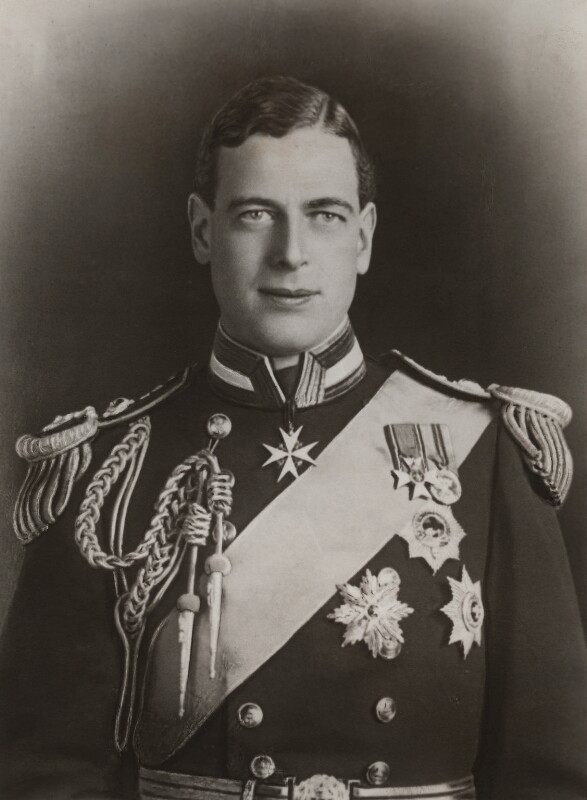
เจ้าชายจอร์จ ดยุกแห่งเคนต์

infobox royalty
| name = เจ้าชายจอร์จ
| image = Prince George, Duke of Kent.jpg
| full name = จอร์จ เอ็ดเวิร์ด อเล็กซันเดอร์ เอ็ดมันด์
| title = ดยุกแห่งเคนต์
| birth_name = เจ้าชายจอร์จแห่งเวลส์
| birth_place = นอร์ฟอล์ก สหราชอาณาจักร
| death_place = สกอตแลนด์ สหราชอาณาจักร
| death_style = สิ้นพระชนม์
| father1 = สมเด็จพระเจ้าจอร์จที่ 5 แห่งสหราชอาณาจักร
| mother1 = มาเรียแห่งเท็ค
| spouses = เจ้าหญิงมารีนา ดัชเชสแห่งเคนต์|เจ้าหญิงมารีนาแห่งกรีซและเดนมาร์ก
| issue1 = 3 พระองค์
| dynasty = ซัคเซิน-โคบูร์กและโกทา (ประสูติ)ราชวงศ์วินด์เซอร์|วินด์เซอร์ (สถาปนา)
| burial_date = 29 สิงหาคม ค.ศ. 1942โบสถ์น้อยเซนต์จอร์จ ปราสาทวินด์เซอร์
| burial_place = 29 สิงหาคม ค.ศ. 1968Royal Burial Ground, Frogmore
เจ้าชายจอร์จ ดยุกแห่งเคนต์ () หรือพระนามเต็ม จอร์จ เอ็ดเวิร์ด อเล็กซานเดอร์ เอ็ดมันด์ (; 20 ธันวาคม ค.ศ. 1902 - 25 สิงหาคม ค.ศ. 1942) เป็นสมาชิกในราชวงศ์อังกฤษ พระราชโอรสพระองค์ที่ 4 ในสมเด็จพระเจ้าจอร์จที่ 5 แห่งสหราชอาณาจักร|สมเด็จพระเจ้าจอร์จที่ 5 และมาเรียแห่งเท็ค|สมเด็จพระราชินีแมรีทรงสถาปนาเป็นดยุกแห่งเคนต์เมื่อ ค.ศ. 1934 จนกระทั่งพระองค์สิ้นพระชนม์เมื่อ
ค.ศ. 1942
== พระชนมชีพในวัยเยาว์ ==
เจ้าชายจอร์จ ดยุกแห่งเคนต์ ประสูติเมื่อวันที่ 20 ธันวาคม ค.ศ. 1902 ณ ยอร์ค คอทเทจ แซนดริงแฮม พระชนกคือ สมเด็จพระเจ้าจอร์จที่ 5 แห่งสหราชอาณาจักร พระราชโอรสพระองค์ที่สองใน สมเด็จพระเจ้าเอ็ดเวิร์ดที่ 7 แห่งสหราชอาณาจักร และ สมเด็จพระราชินีอเล็กซานดรา พระชนนีคือมาเรียแห่งเท็คพระราชธิดาในเจ้าชายฟรานซิส ดยุกแห่งเท็ค และเจ้าหญิงแมรี อเดเลดแห่งแคมบริดจ์
ทรงเข้าศีลจุ่มเมื่อวันที่ 26 มกราคม ค.ศ. 1903 ณ ปราสาทวินด์เซอร์ โดยมีพ่อแม่ทูนหัวคือสมเด็จพระเจ้าเอ็ดเวิร์ดที่ 7 แห่งสหราชอาณาจักร สมเด็จพระราชินีอเล็กซานดรา แห่งเดนมาร์ก เจ้าชายวัลเดมาร์แห่งเดนมาร์ก เจ้าหญิงหลุยส์แห่งแบ็ตเต็นเบิร์ก สมเด็จพระจักรพรรดินีมาเรีย เฟโอโดรอฟนาแห่งรัสเซีย และเจ้าหญิงเฮเลนา|เจ้าหญิงคริสเตียน แห่งชเลสวิช-ฮ็อลชไตน์ฯ
== ดยุกแห่งเคนต์ ==
เจ้าชายจอร์จ ทรงได้รับการเฉลิมพระราชอิสริยยศเป็น "ดยุกแห่งเคนต์" เมื่อวันที่ 12 ตุลาคม ค.ศ. 1934
== อภิเษกสมรส ==
เจ้าชายจอร์จ ดยุกแห่งเคนต์ มีพระชันษา 31 ปี ทรงเข้าอภิเษกสมรสกับเจ้าหญิงมารีนา ดัชเชสแห่งเคนต์|เจ้าหญิงมารีนาแห่งกรีซและเดนมาร์ก ในวันที่ 29 พฤศจิกายน ค.ศ. 1934 ณ เวสต์มินสเตอร์แอบบีย์
== พระอิสริยยศ ==
ไฟล์:Coat of Arms of George, Duke of Kent.svg|thumb|ตราประจำพระองค์ เจ้าชายจอร์จ ดยุกแห่งเคนต์
* 20 ธันวาคม ค.ศ. 1902 – 6 พฤษภาคม ค.ศ. 1910 "ฮิสรอยัลไฮเนส|รอยัลไฮนิส" เจ้าชายจอร์จแห่งเวลส์ (His Royal Highness Prince George of Wales)
* 6 พฤษภาคม ค.ศ. 1910 – 12 ตุลาคม ค.ศ. 1934 "ฮิสรอยัลไฮเนส|รอยัลไฮนิส" เจ้าชายจอร์จแห่งสหราชอาณาจักร (His Royal Highness The Prince George)
* 12 ตุลาคม ค.ศ. 1934 – 25 สิงหาคม ค.ศ. 1942 "ฮิสรอยัลไฮเนส|รอยัลไฮนิส" ดยุกแห่งเคนต์ (His Royal Highness The Duke of Kent)
หมวดหมู่:ราชวงศ์วินด์เซอร์
หมวดหมู่:ชาวอังกฤษที่มีความหลากหลายทางเพศ
หมวดหมู่:ดยุกแห่งเคนต์
หมวดหมู่:ไนต์ออฟเดอะการ์เตอร์
หมวดหมู่:พระราชโอรสในสมเด็จพระจักรพรรดิ
หมวดหมู่:พระราชโอรสในพระมหากษัตริย์
หมวดหมู่:พระราชบุตรในสมเด็จพระเจ้าจอร์จที่ 5 แห่งสหราชอาณาจักร